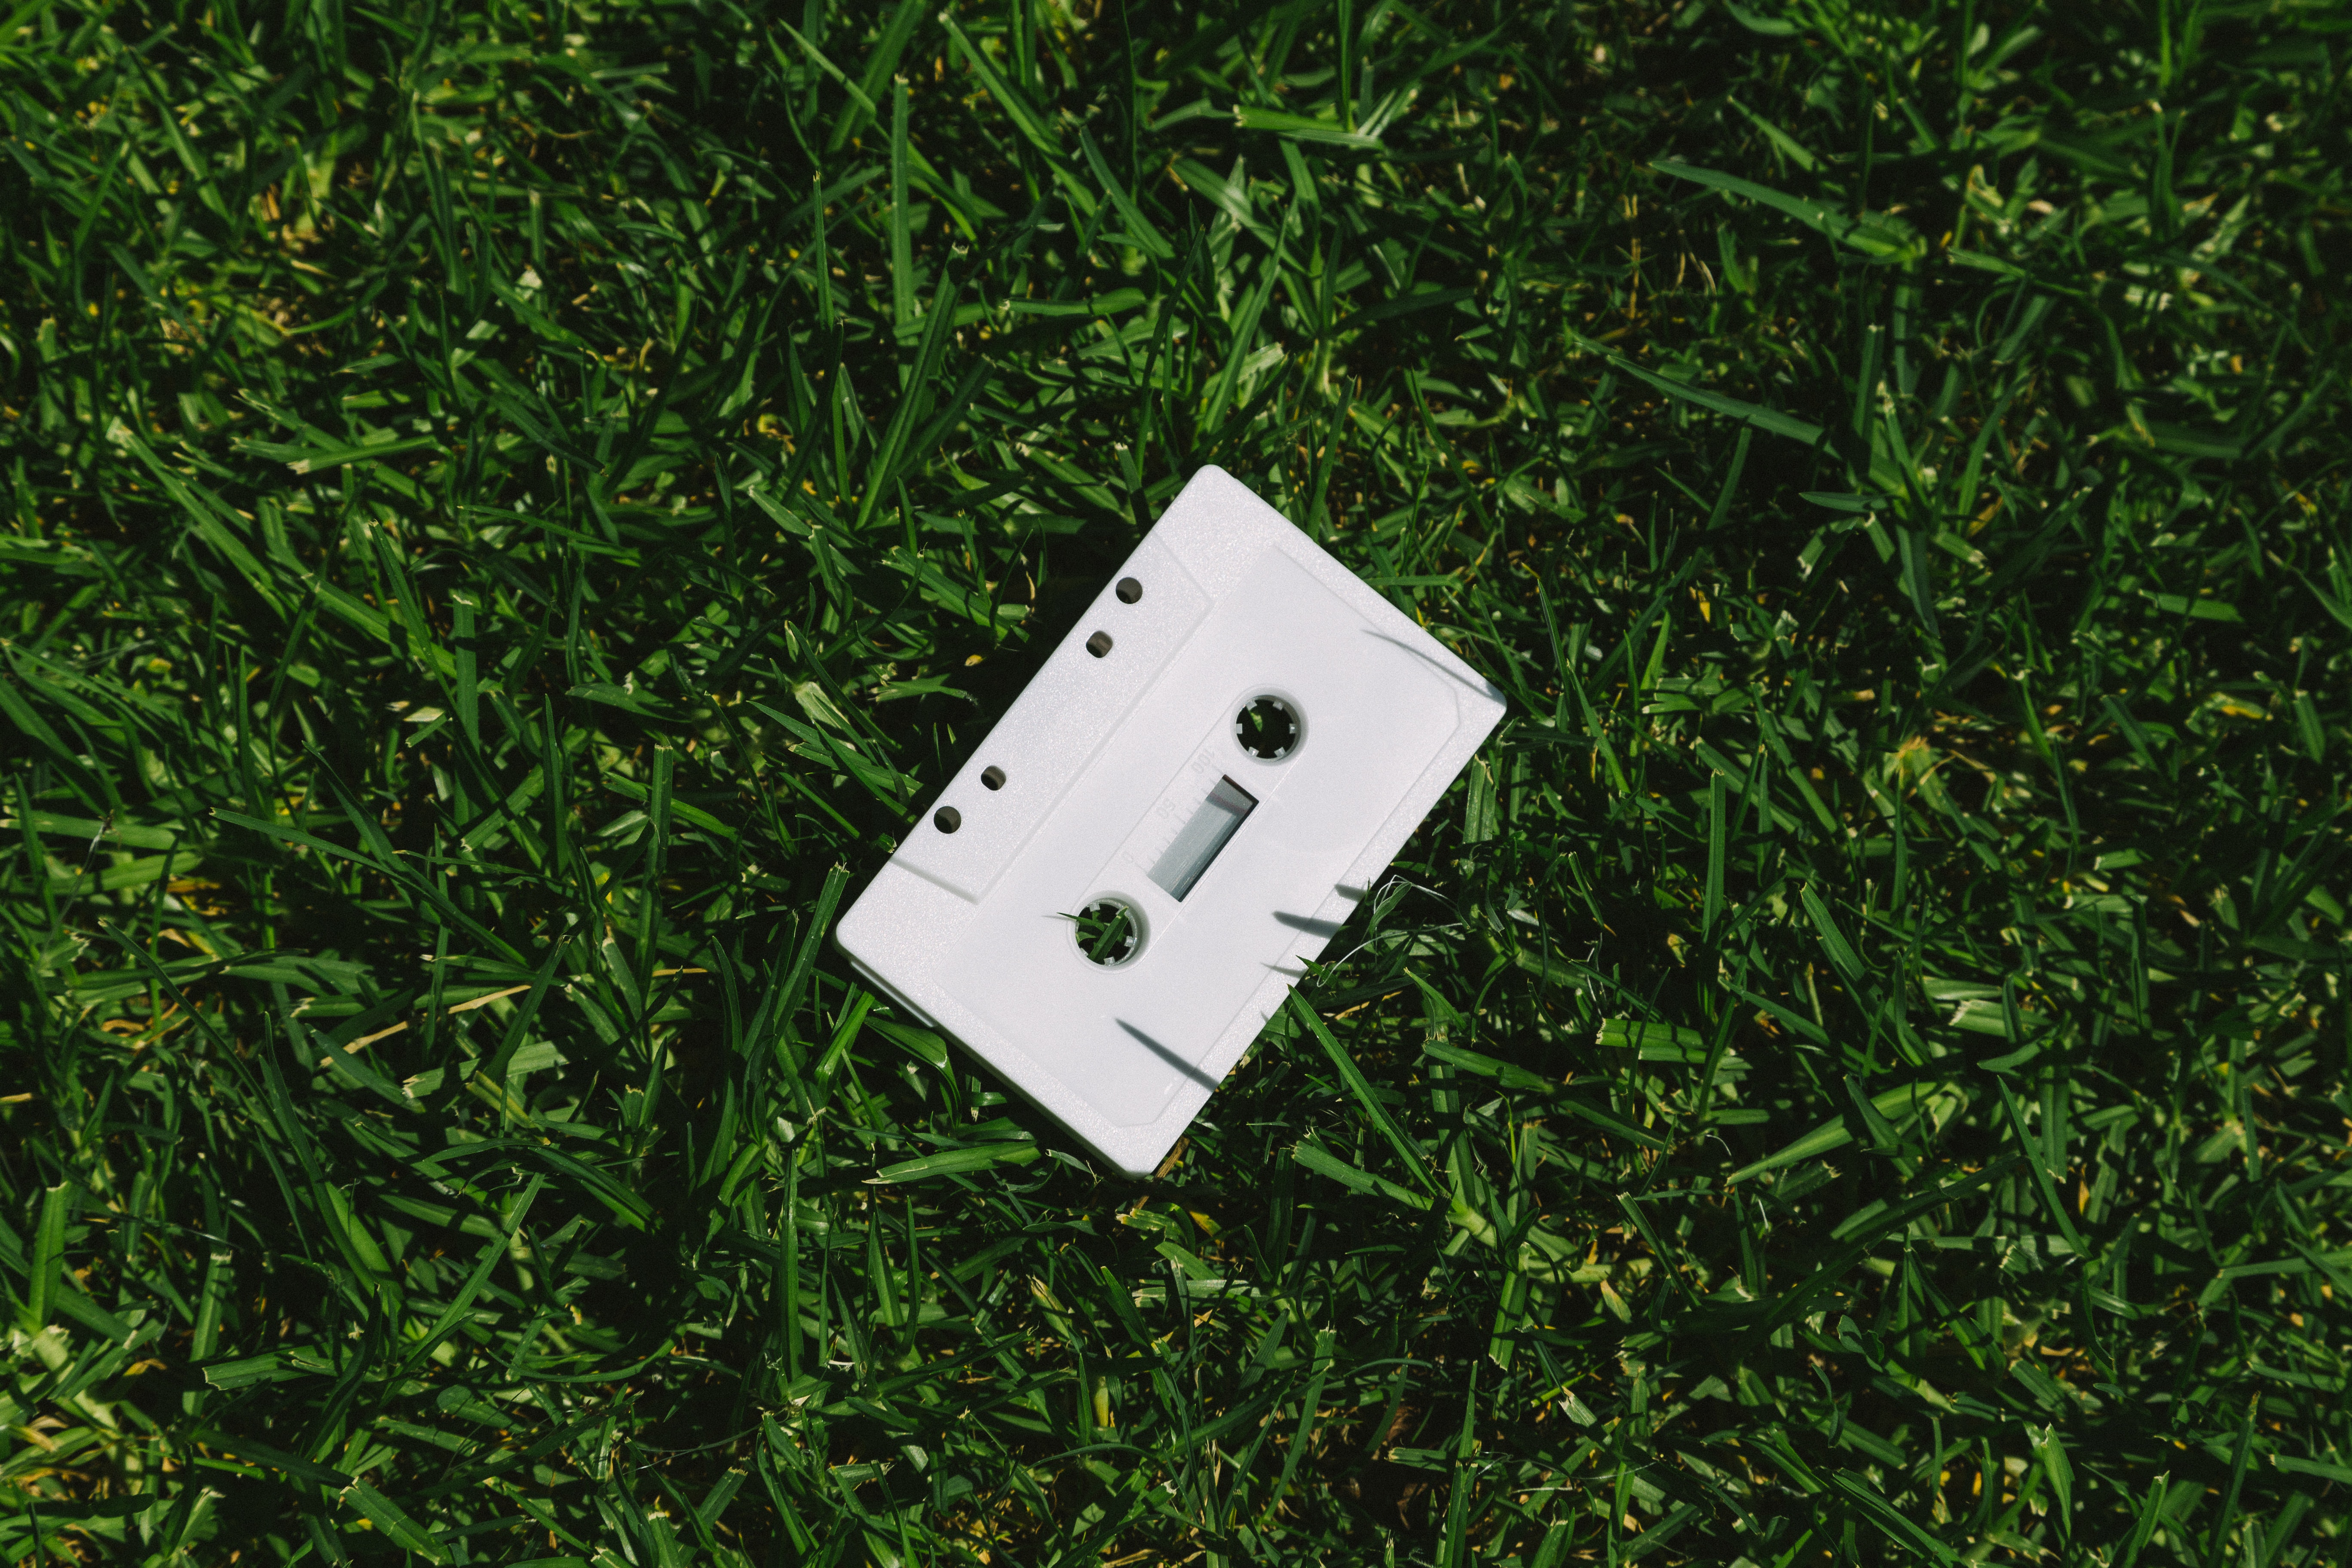
green, grass, plant, lawn, grass family